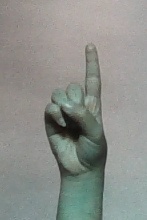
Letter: bb